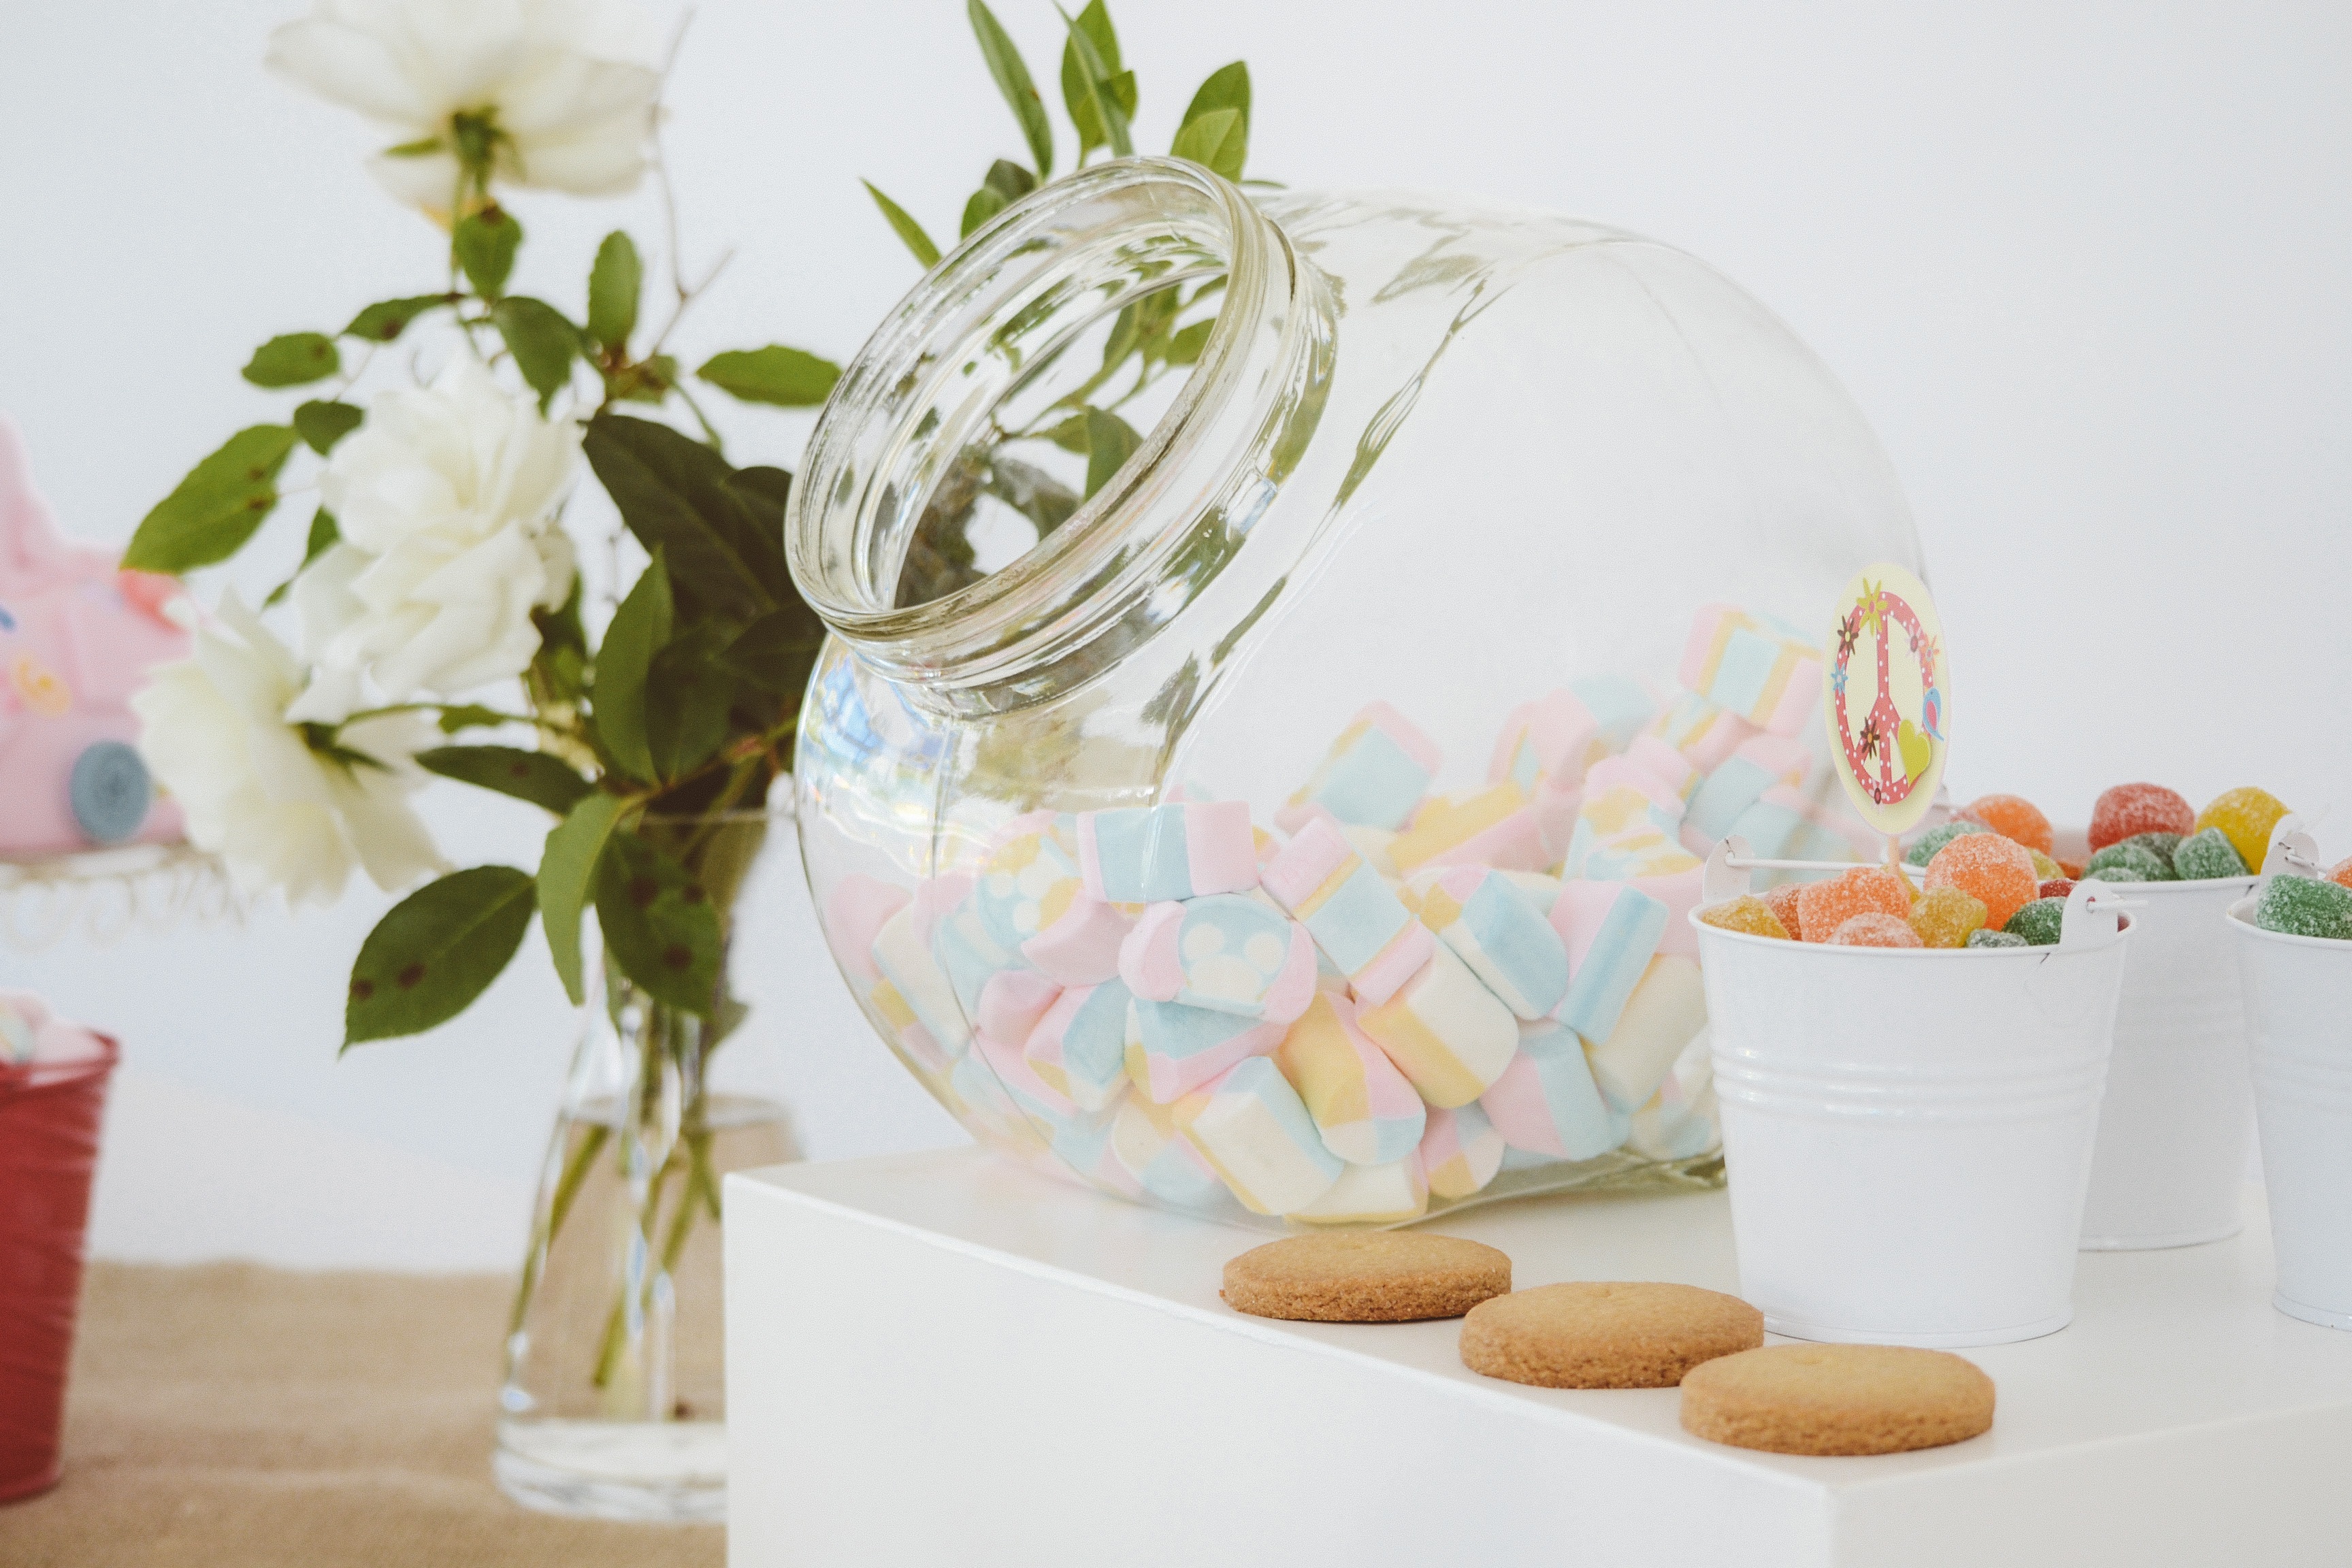
table, white, flower, glass, jar, clear, decoration, colourful, colorful, material, flowers, cookies, sweets, desserts, candies, centrepiece, marshmallows, mallows, candy station